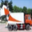
Label: truck